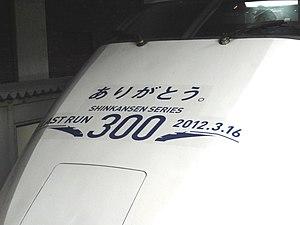
Les Shinkansen série 300 étaient une série de 69 rames automotrices électriques à grande vitesse appartenant à la JR West et à la JR Central et exploitées jusqu'en 2012 sur les lignes Shinkansen Tōkaidō et Sanyō au Japon.